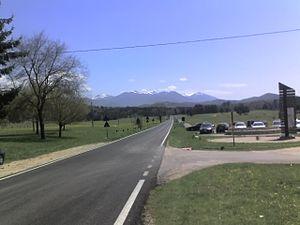
Arcinazzo Romano est une commune italienne de la ville métropolitaine de Rome Capitale dans la région Latium en Italie.